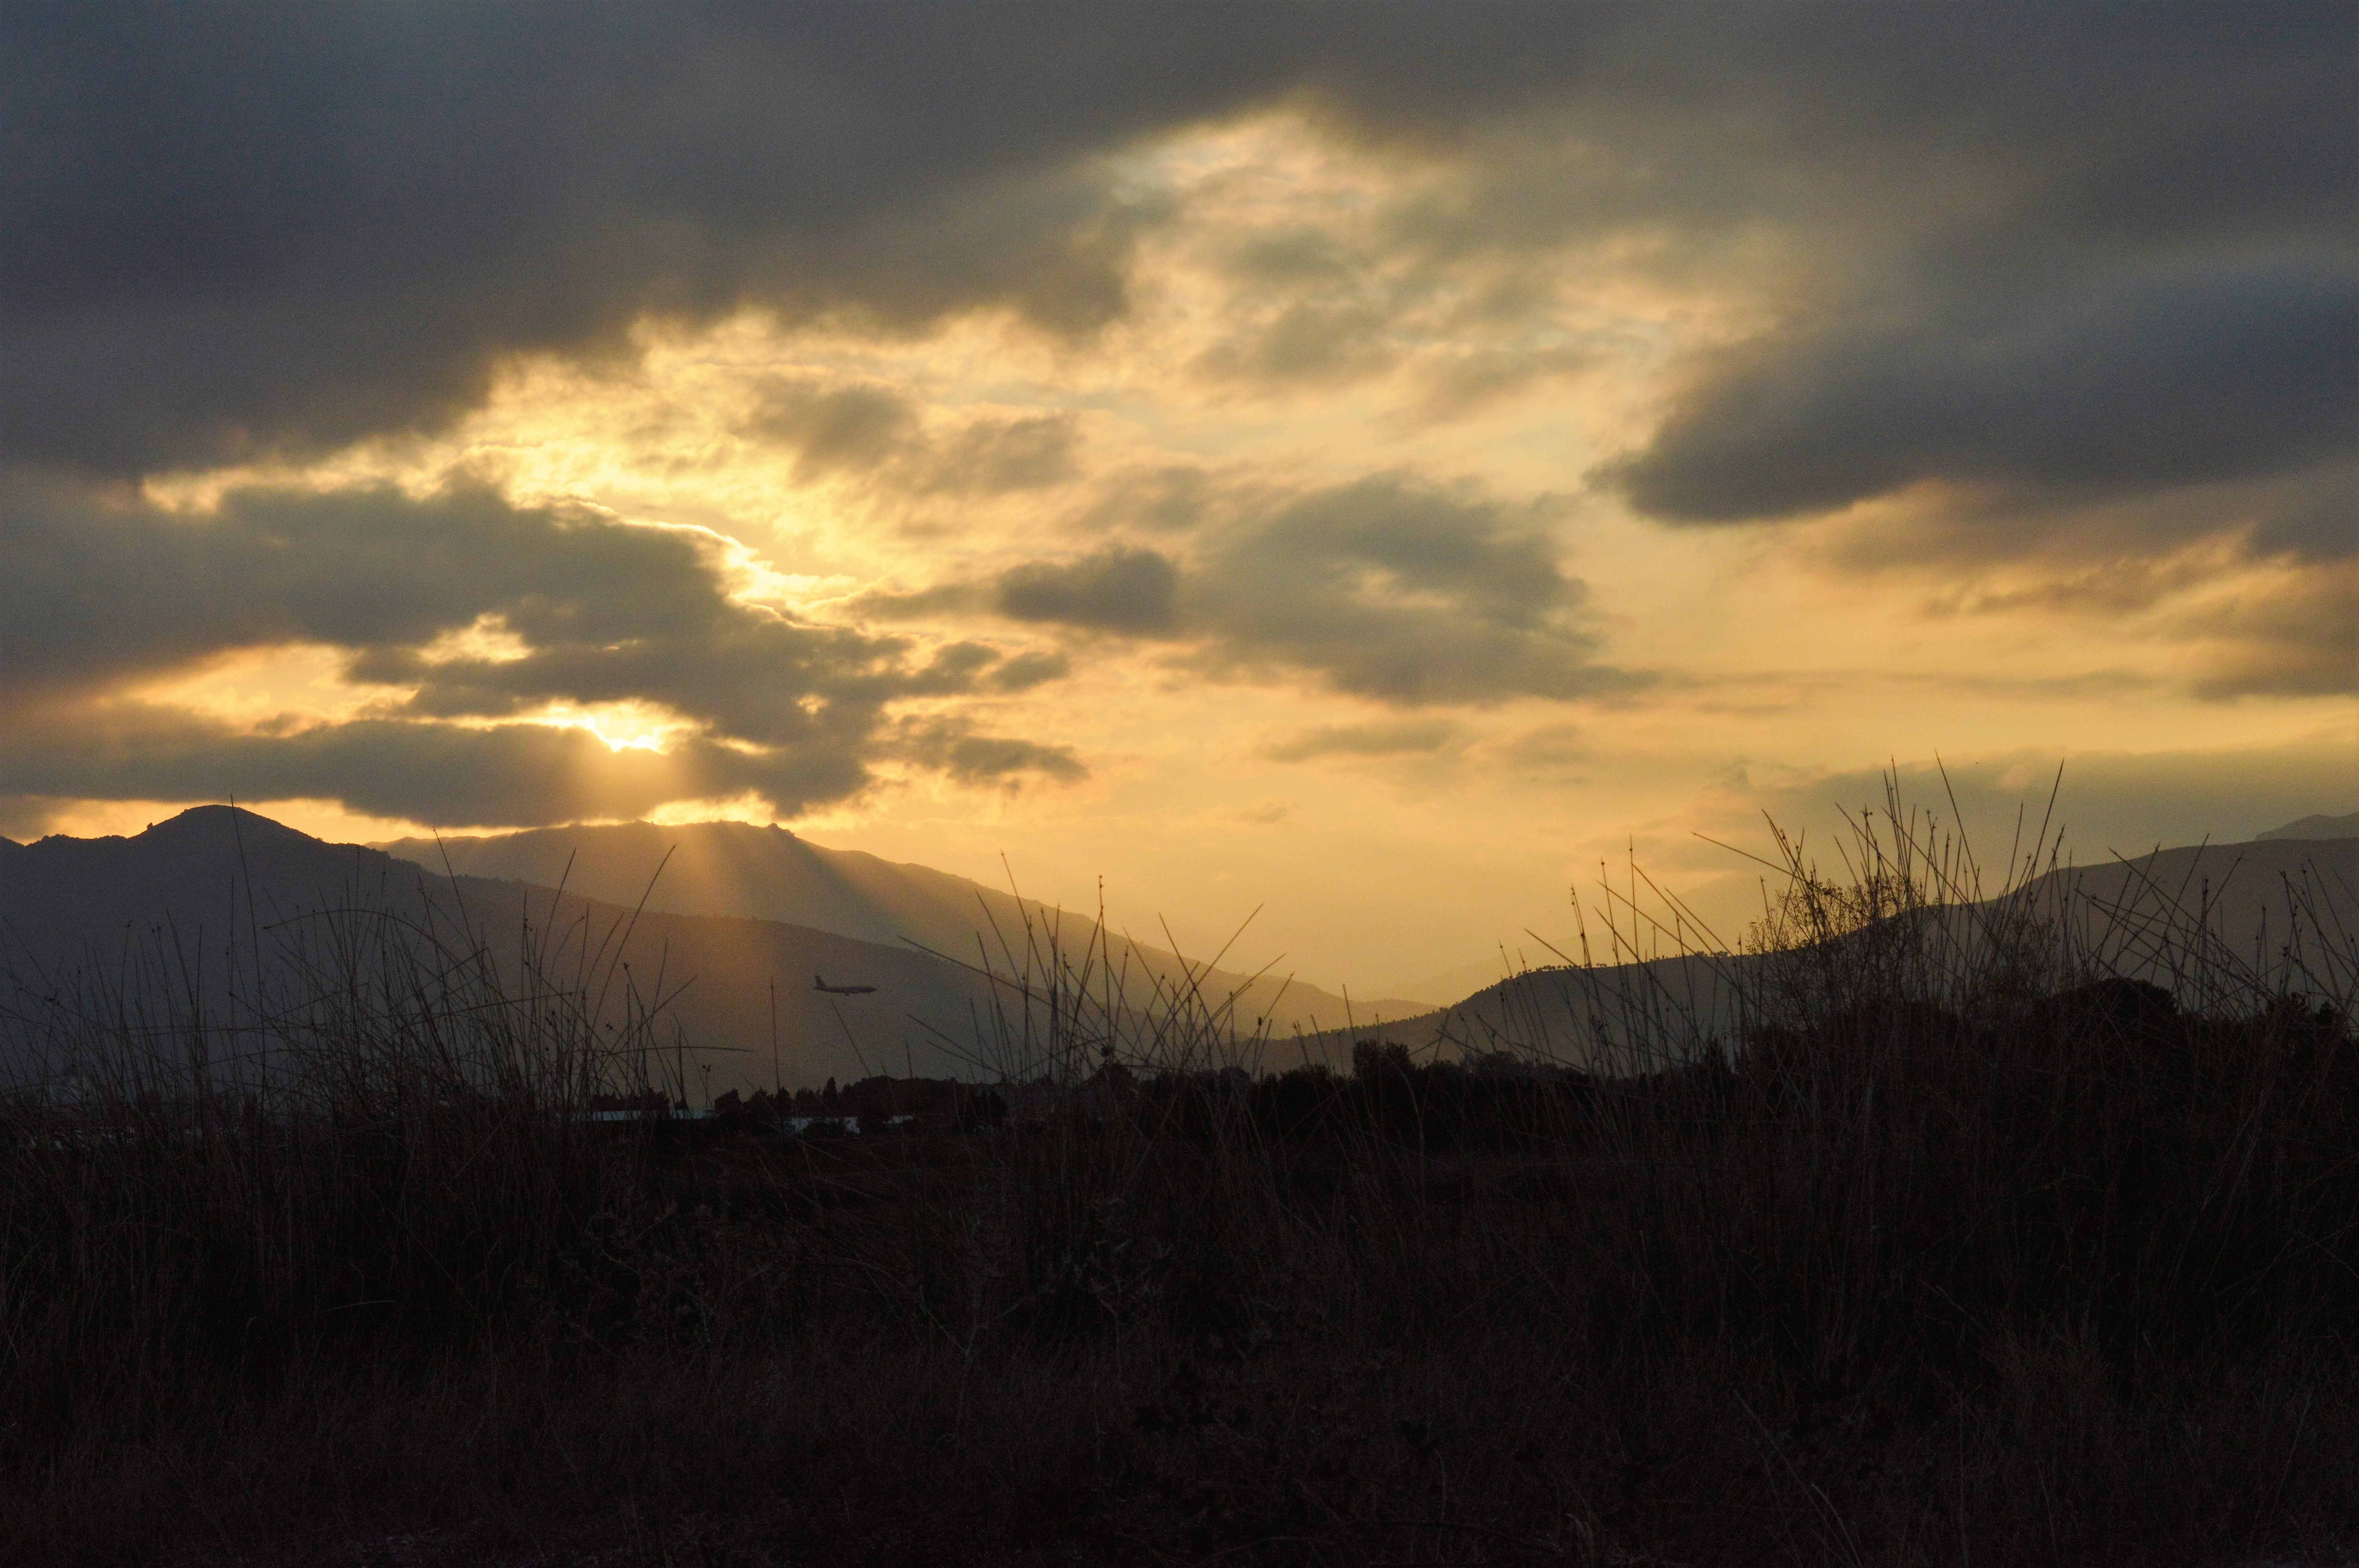
nature, horizon, mountain, cloud, sky, sun, sunrise, sunset, field, prairie, sunlight, morning, hill, dawn, atmosphere, dusk, evening, plain, clouds, afterglow, meteorological phenomenon, atmospheric phenomenon, mountainous landforms, red sky at morning